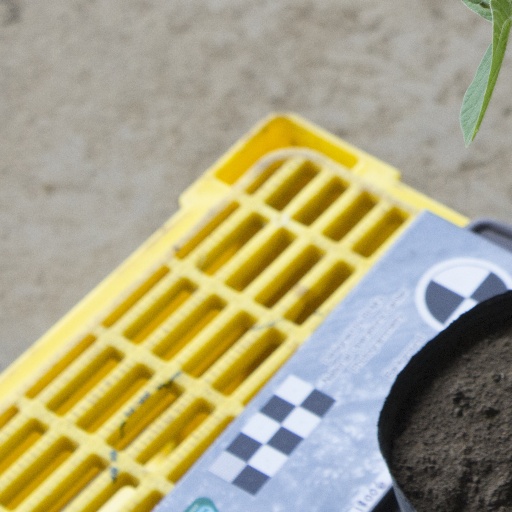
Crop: soybean